Tianjin

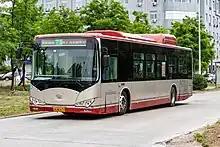
Tianjin Bus Route 678

The Port of Tianjin is China's largest artificial deep water harbor; its throughput capacity is the fifth largest in the world. Located in the Binhai Economic Zone, a national new economic zone of China, Tianjin Harbor is a port for international cruises visiting the wider area, including Beijing.